War bride

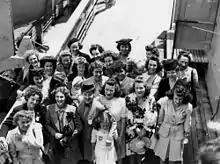
English war brides who arrived in Brisbane in October 1945

After the end of World War II, 50,000 to 100,000 women from East Asia were married to American soldiers, and in total it is estimated that 200,000 Asian women migrated from Philippines, Japan and South Korea between 1945 and 1965. The estimates for the war brides and military spouses from 1947 to 1975 from Japan totalled 66,681, from Korea 28,205, from the Philippines, 51,747, from Thailand 11,660, and from Vietnam 8,040.